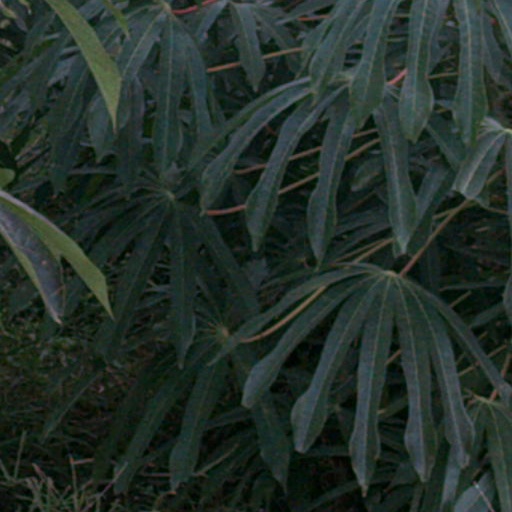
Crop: cassava